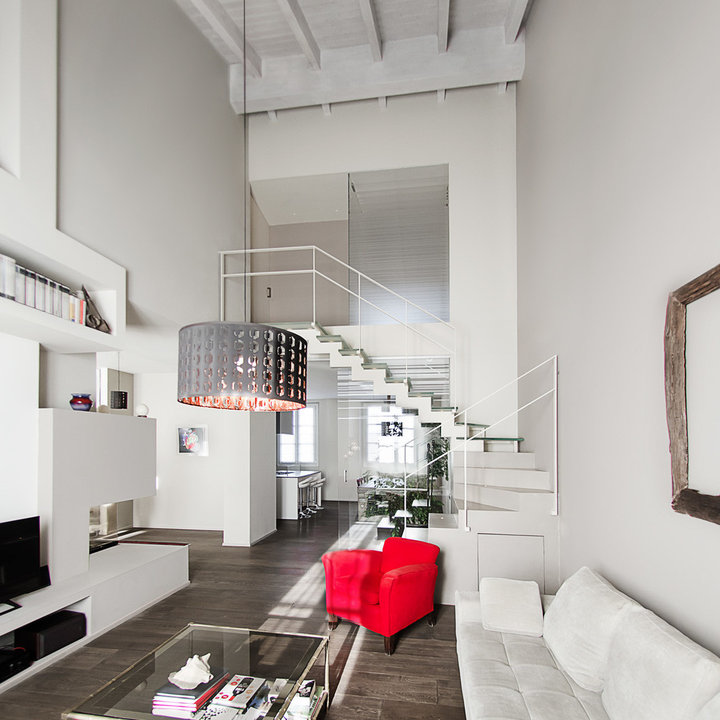
Style: Vintage